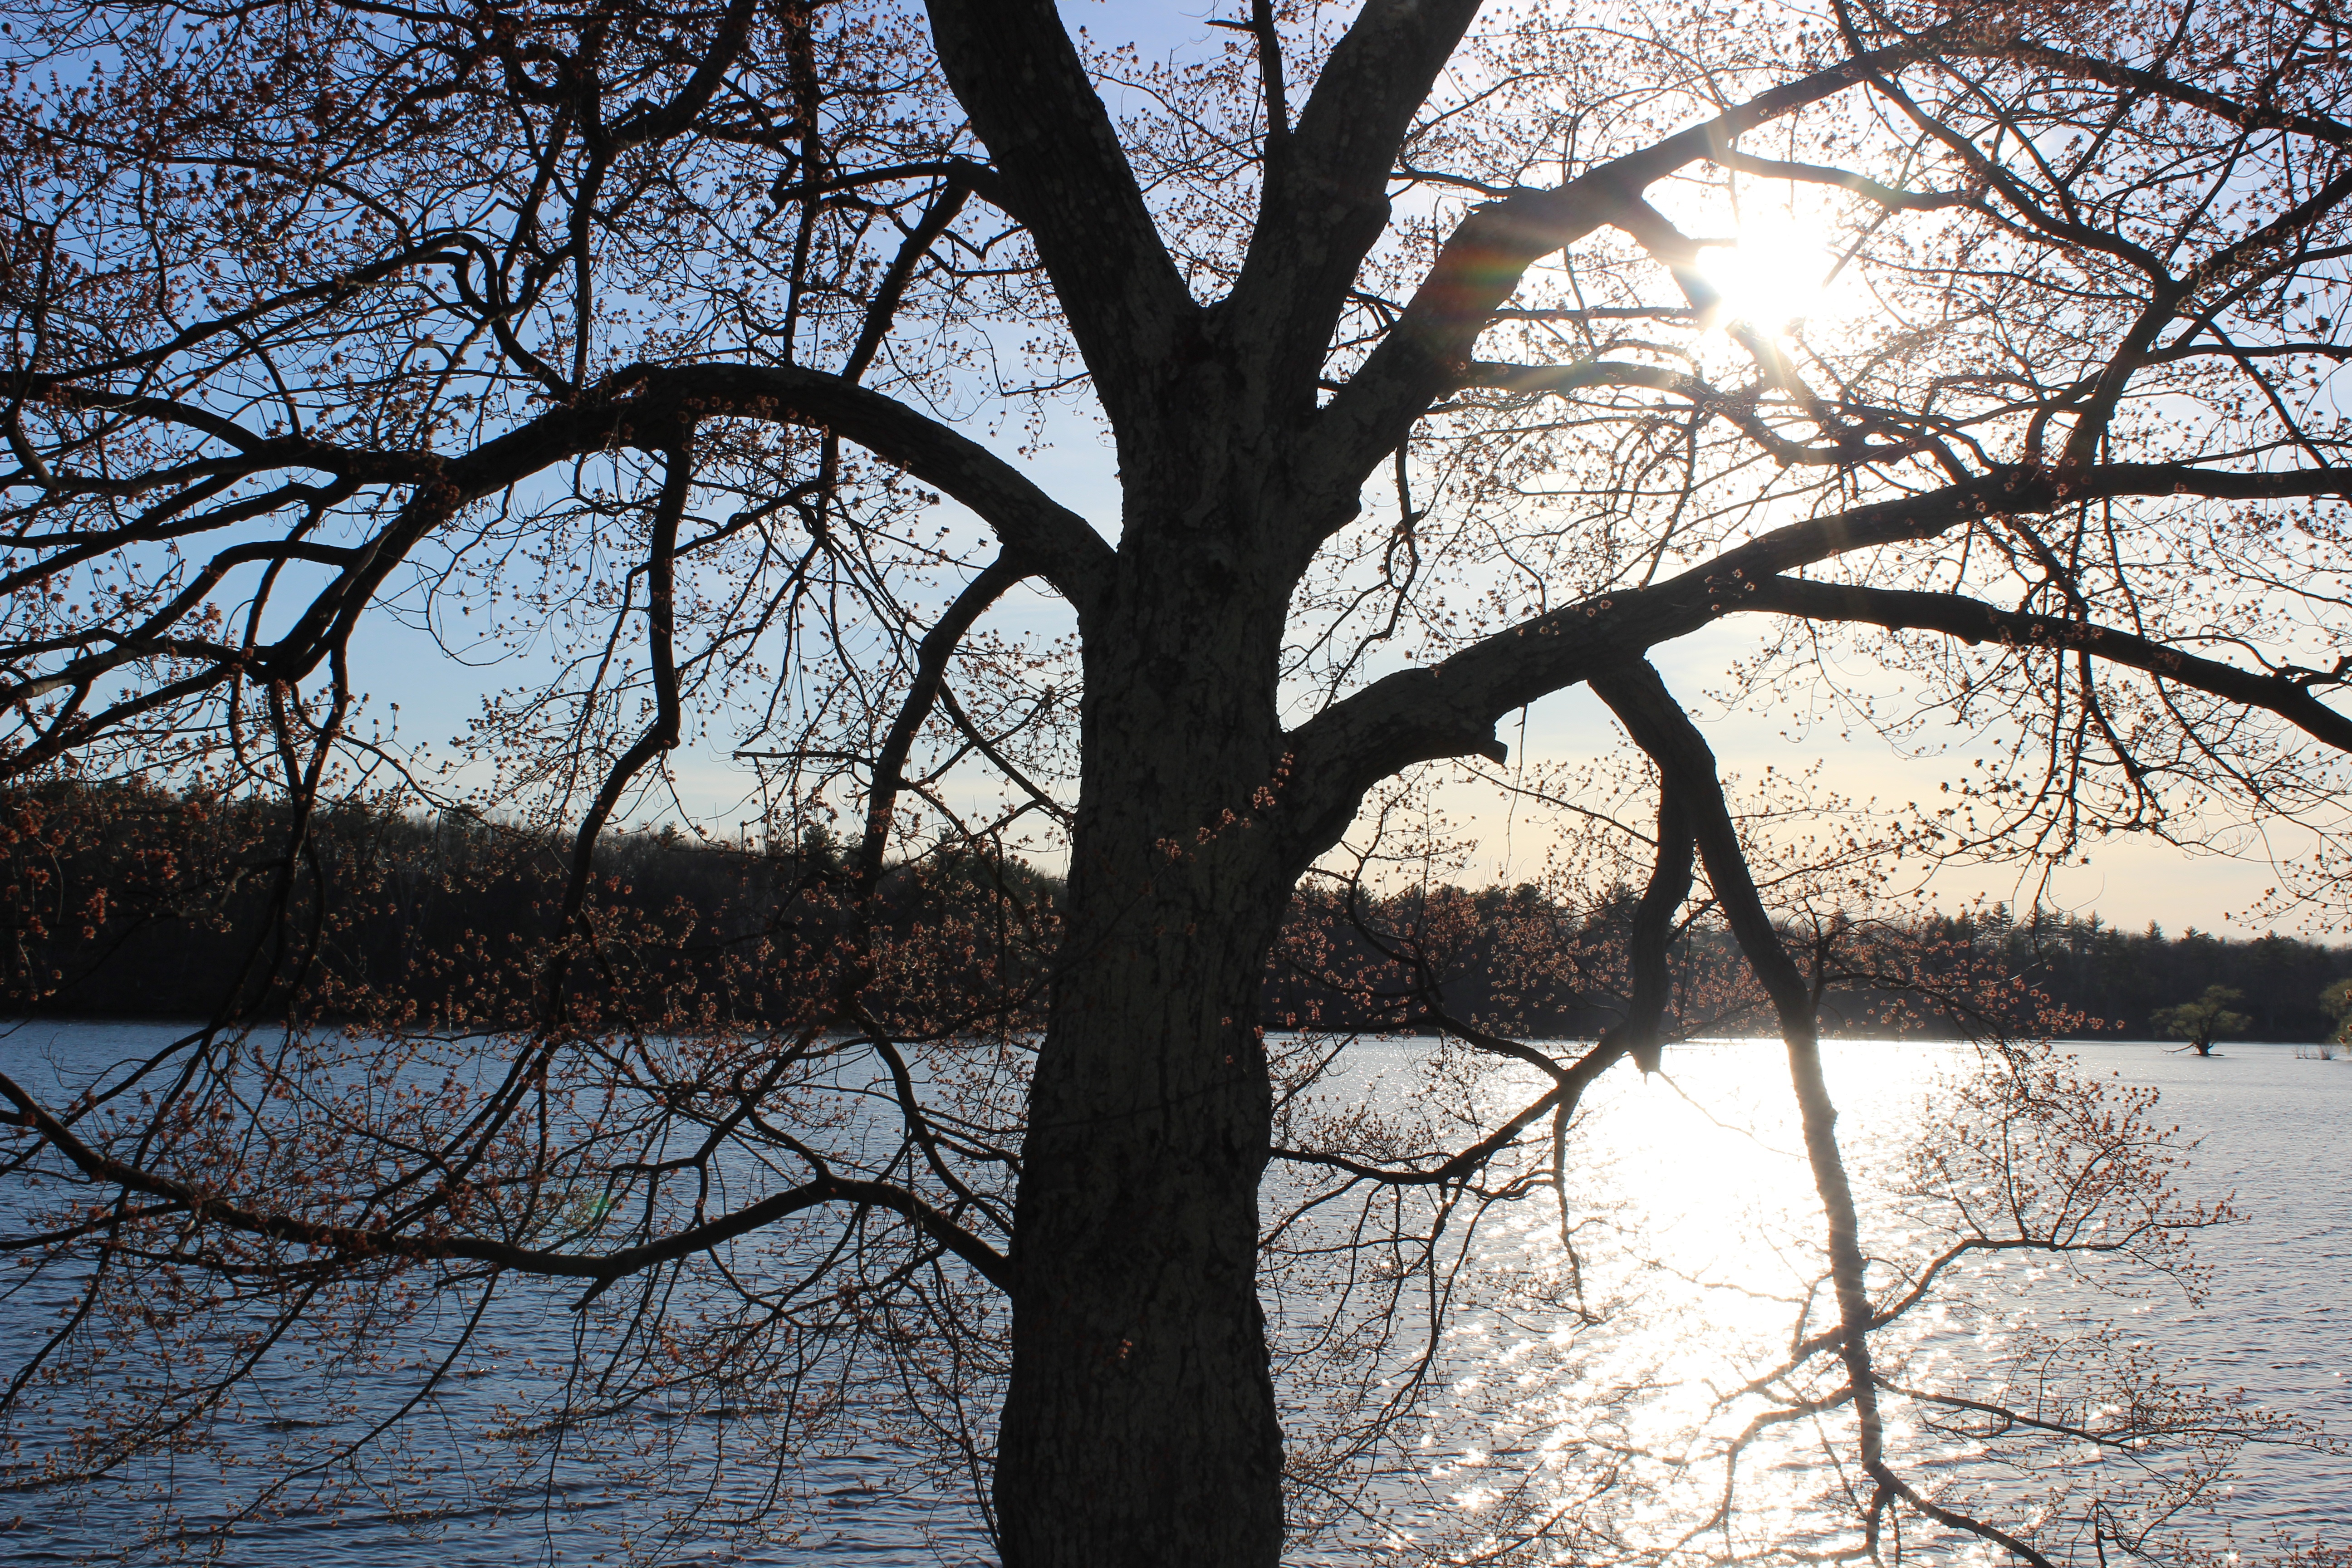
tree, water, nature, branch, silhouette, snow, winter, plant, sun, sunlight, leaf, flower, lake, view, environment, spring, reflection, tranquil, autumn, season, woody plant